Albert Pynegar

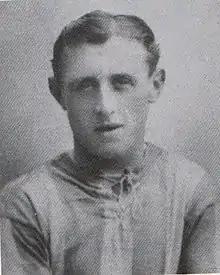
Pynegar in the 1920s

Albert Pynegar (24 September 1895 – 1978) was an English footballer who played at inside-forward for Eastwood Rangers, Sutton Town, Leicester City, Coventry City, Oldham Athletic, Port Vale, Chesterfield, and Rotherham United. He helped Port Vale to the Third Division North title in 1929–30, and then fired Chesterfield to the same honour the following season.